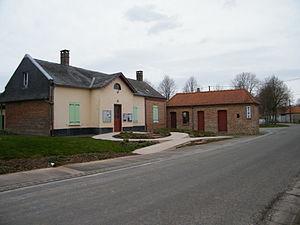
La mairie.
Béhen est une commune française située dans le département de la Somme en région Hauts-de-France.